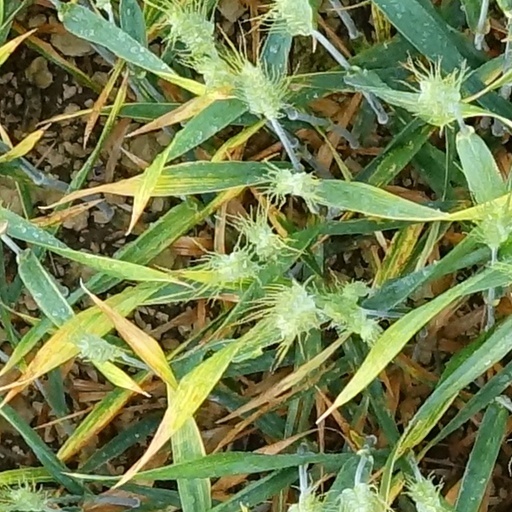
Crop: wheat